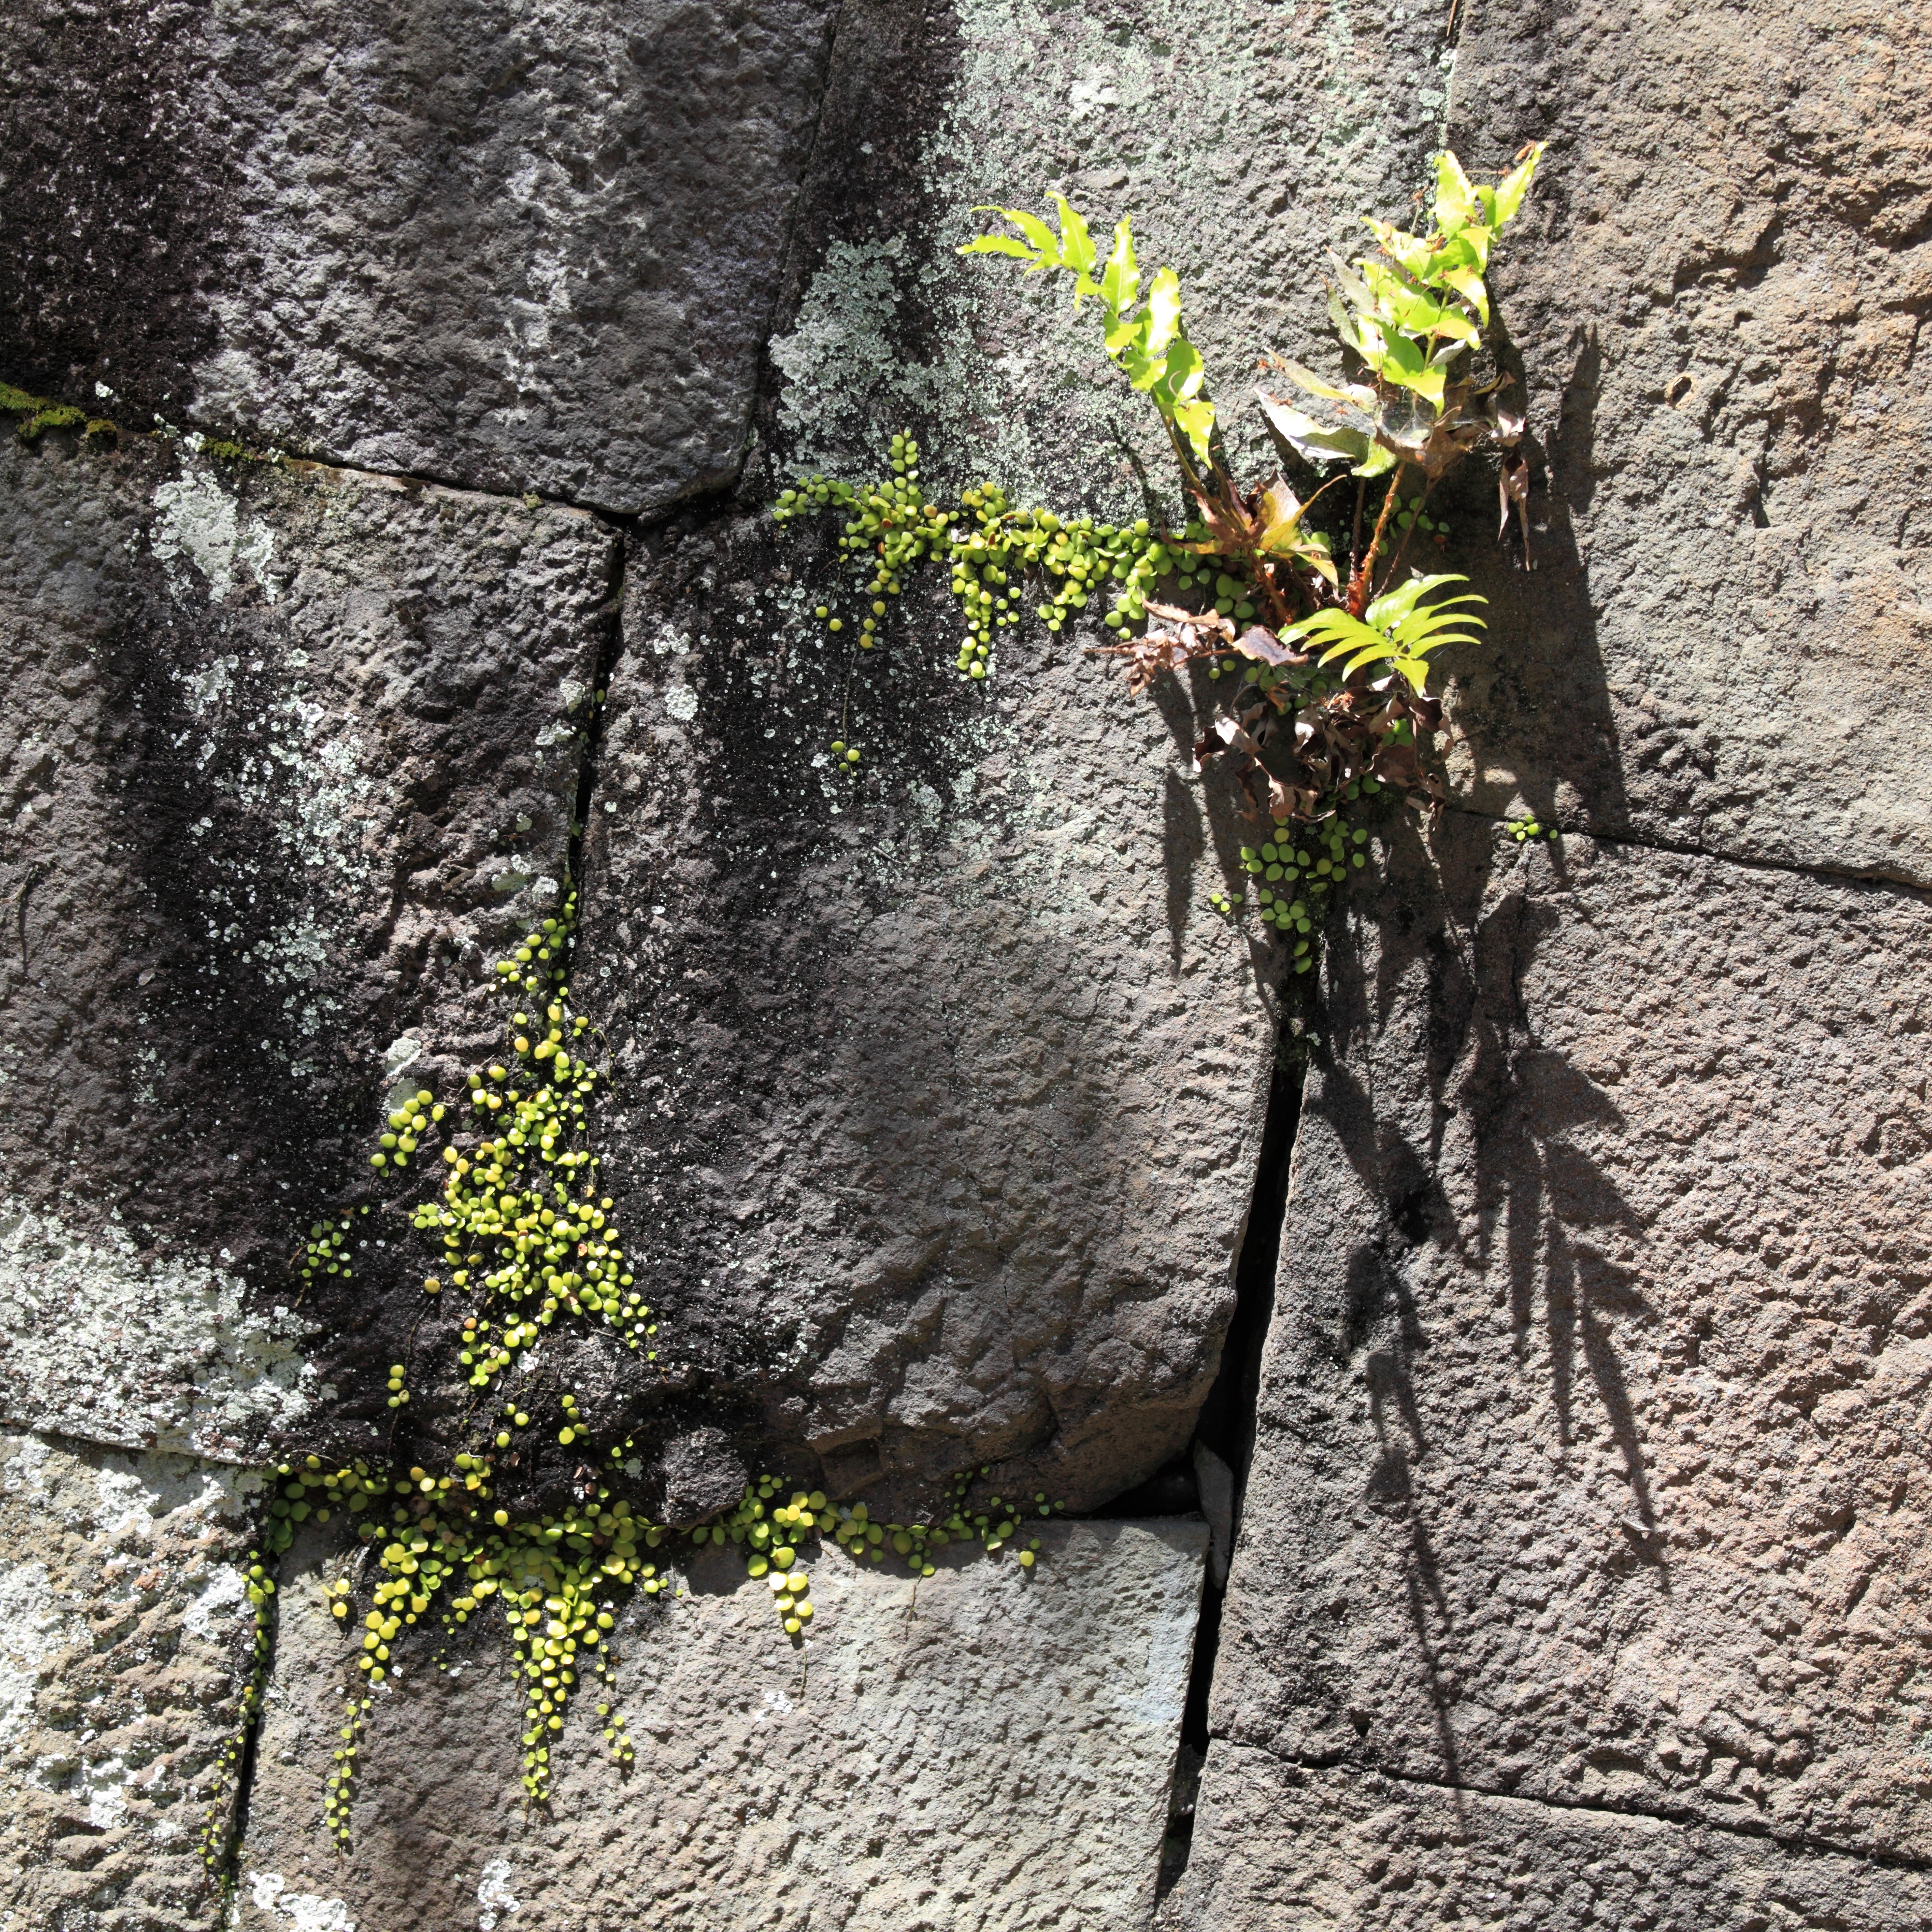
tree, rock, plant, leaf, flower, adventure, wall, green, high, soil, terrain, flora, geology, shrub, shrine, 5d, hires, markii, hi, res, resolution, shizuoka, kunohzantoushouguu, woody plant